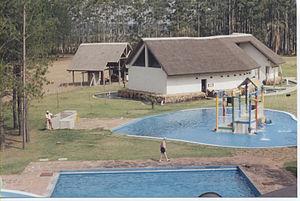
Le département de Salto est situé dans le nord-ouest de l'Uruguay.